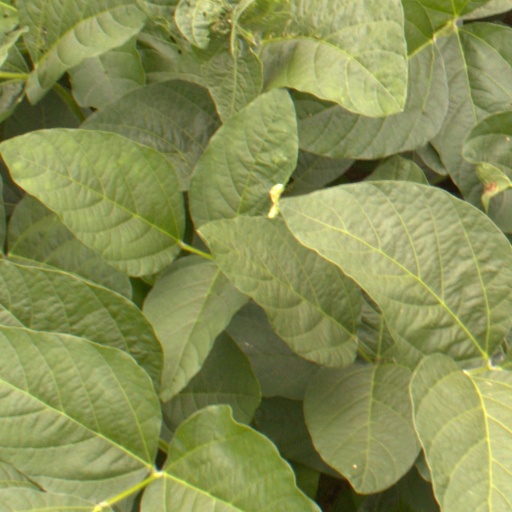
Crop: soybean